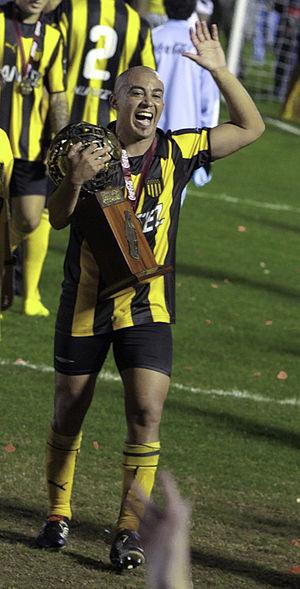
Le Club Atlético Peñarol est un club omnisports uruguayen basé à Montevideo. Il est particulièrement connu pour les succès de sa section football.